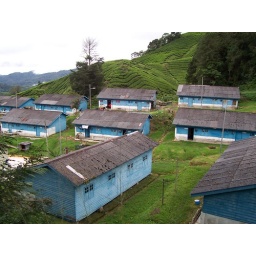
the blue houses nestled and surrounded by hills upon hills of tea...... in cameron highlands, malaysia